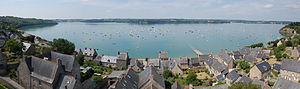
Vue de Saint-Suliac et de la Rance depuis le clocher de l'église
Saint-Suliac est une commune française située dans le département d'Ille-et-Vilaine en région Bretagne et sur le littoral de l'estuaire de la Rance, peuplée de 907 habitants.